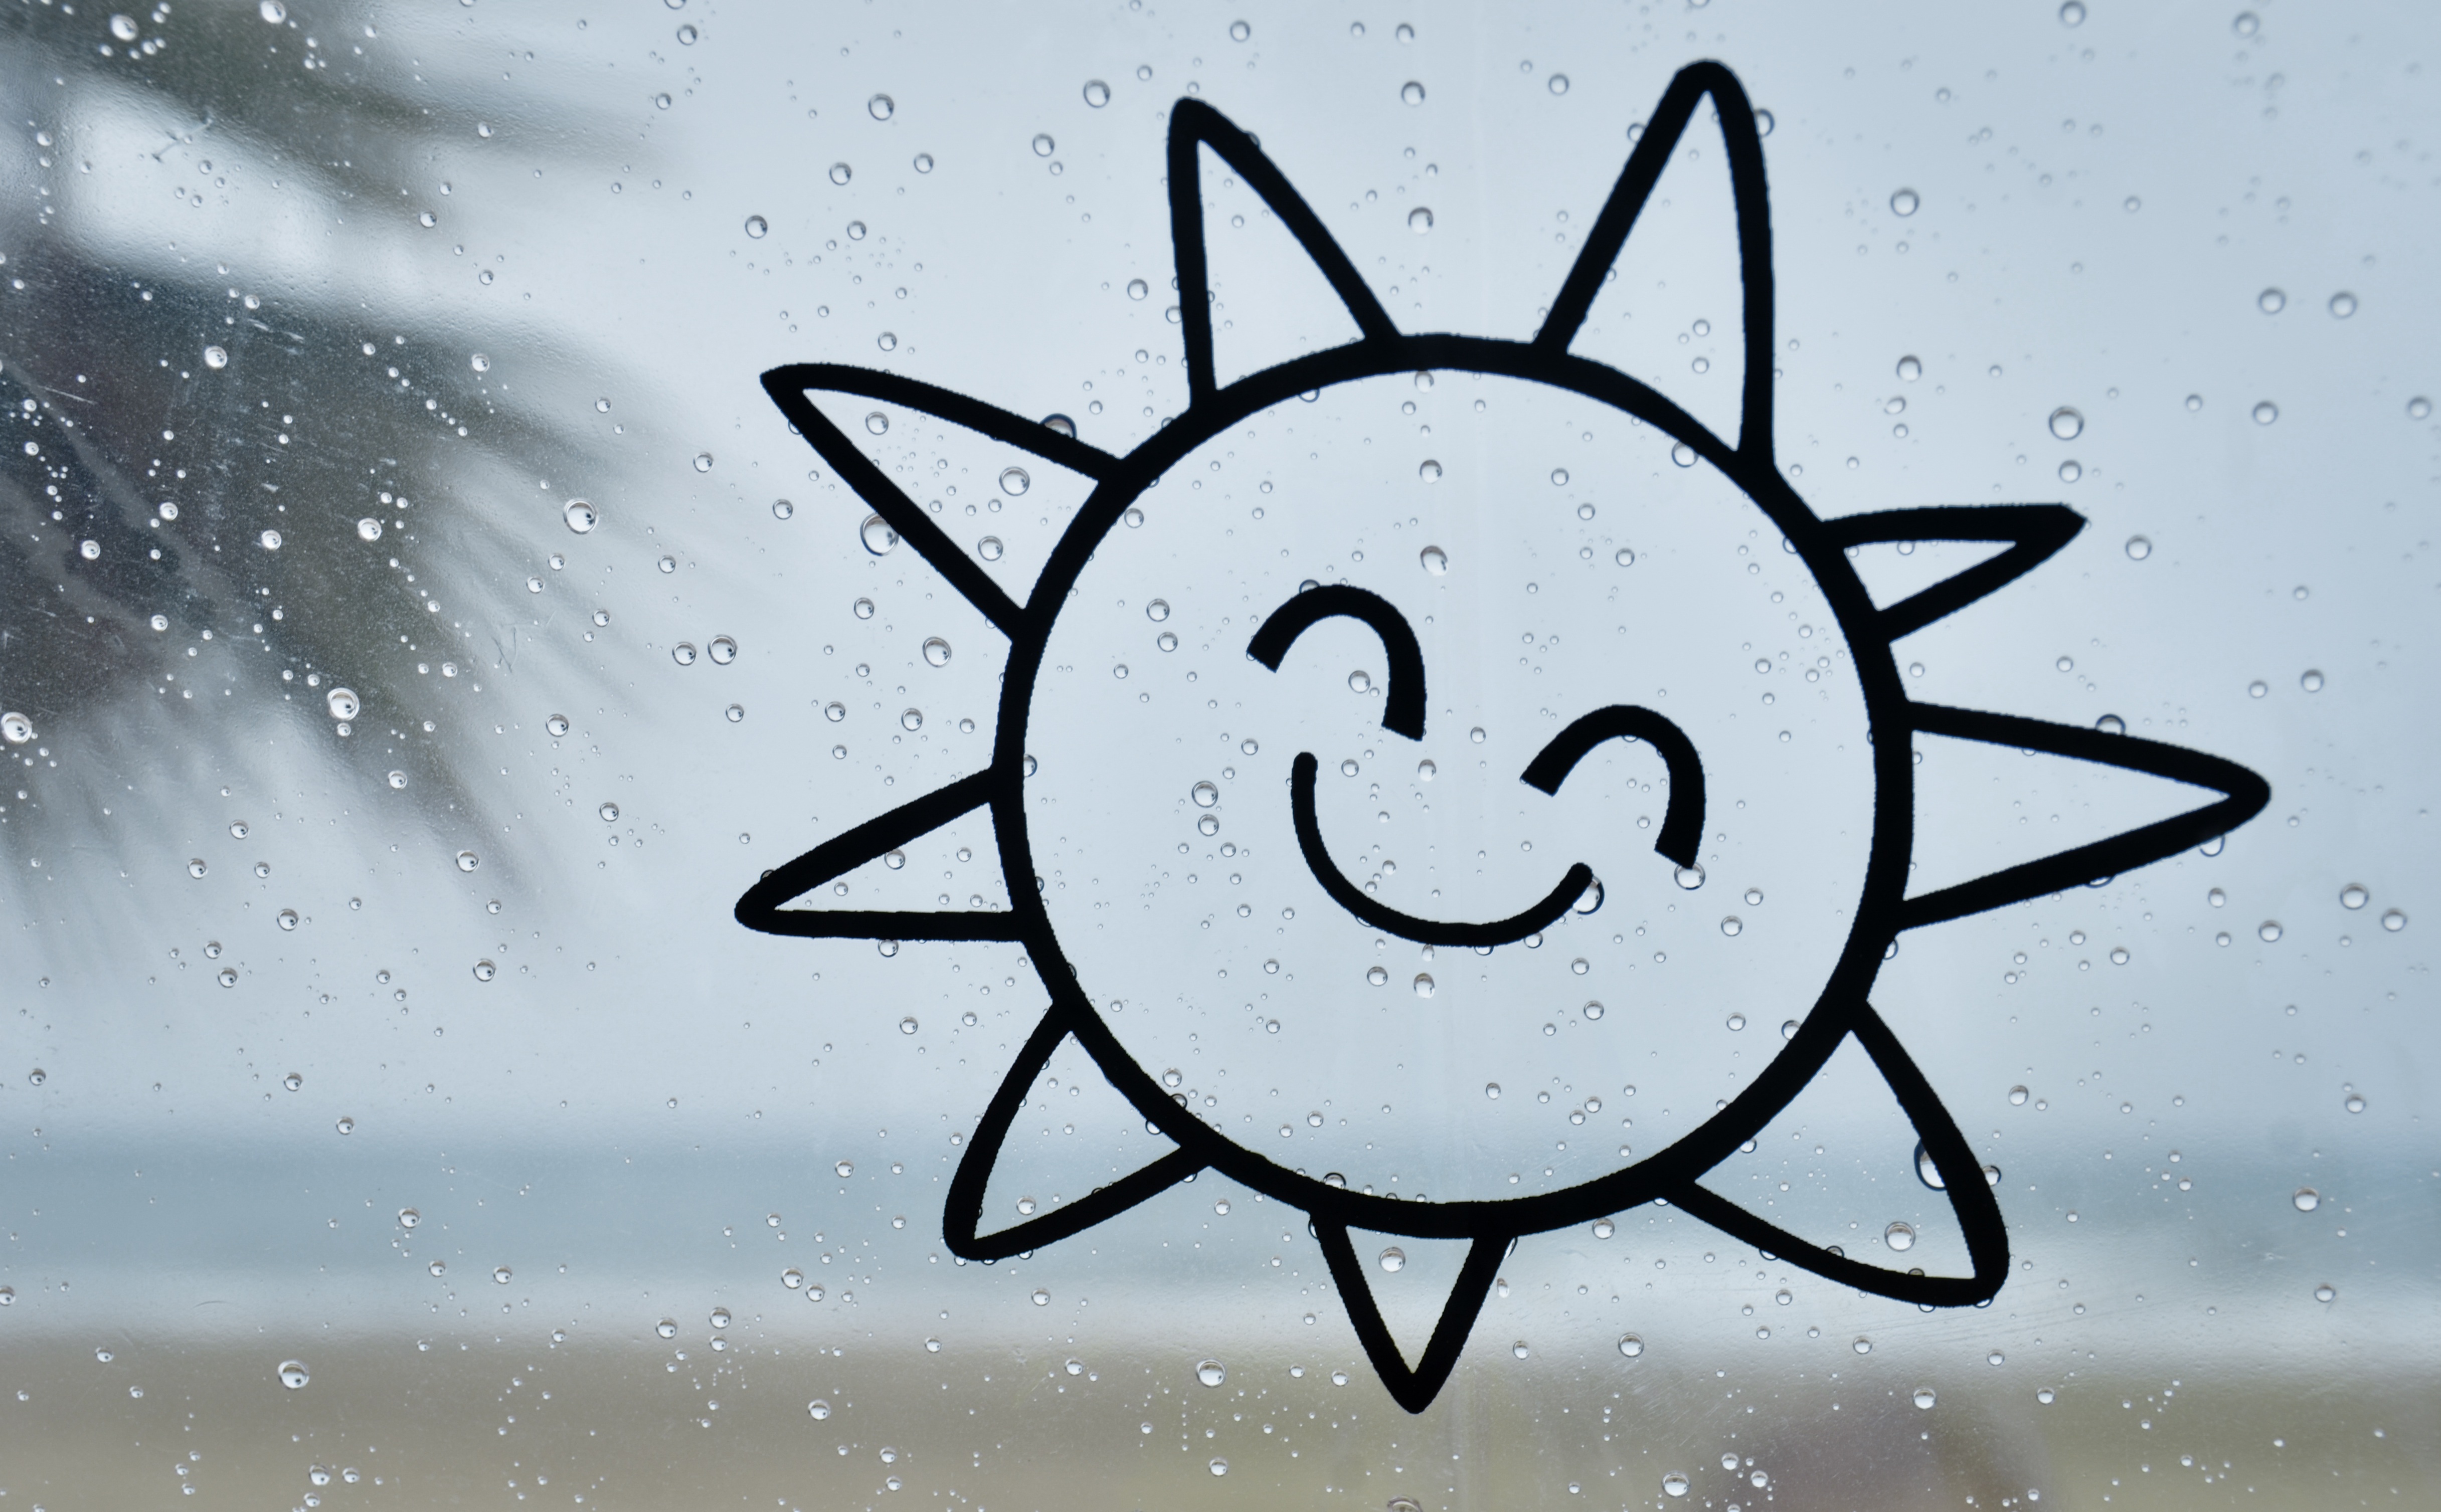
black and white, sun, rain, photo, umbrella, weather, monochrome, drawing, illustration, computer wallpaper